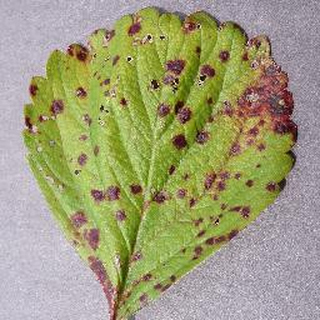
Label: strawberry_leaf_scorch